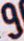
Number: 9